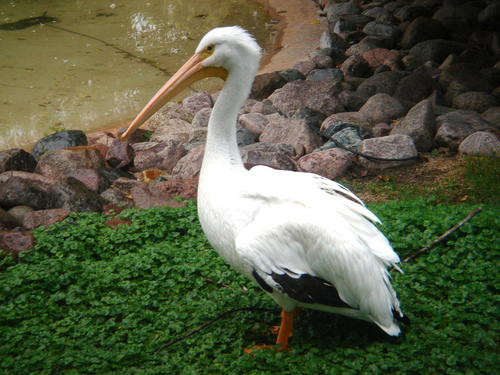
white pelican - waterbird with broad wings, long neck, massive bill, thick body, short leg, short square tails, head.
neck and back are dusky
this is a large white bird with a long neck and an orange beak.
this bird has a white belly and breast with a long orange bill.
the birds has a white overall body color with it's long pink bill.
this bird has a long white neck, a very long orange bill, and a bright orange leg
this bird has wings that are white with a long orange beakthe bill and neck are long, feet are orange and the rest of the body is white with black on the secondaries.
this large white bird has black primaries, a long neck, a very long, narrow, orange bill and large, orange tarsus and feet.
a large white bird, with black primaries, and a long yellow bill.
this bird is white with black and has a long, pointy beak.
Species: White Pelican